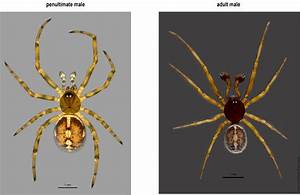
Label: spider